Battle of Ulundi

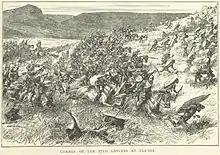
The 17th Lancers charge the Zulus (illustration)

Charges were made by the Zulus, in an attempt to get within close range, but they could not prevail against the British fire. There were a number of casualties within the square to Zulu marksmen, but the British firing did not waver and no warrior was able to get within 30 yards of the British ranks. The Zulu reserve force now rose and charged against the south-west corner of the square. Nine-pounders tore great chunks out of this body while the infantry opened fire. The speed of the charge made it seem as if the Zulu reserves would get close enough to engage in hand-to-hand combat but no warrior reached the British ranks. Chelmsford ordered the cavalry to mount, and the 17th Lancers, 1st King's Dragoon Guards, colonial cavalry, Native Horse and 2nd Natal Native Contingent charged the now fleeing Zulus. The Zulus fled towards the high ground with cavalry at their heels and shells falling ahead of them. The Lancers were checked at the Mbilane stream by the fire of a concealed party of Zulus, causing several casualties to the cavalrymen before they overcame the resistance. The pursuit continued until not a live Zulu remained on the Mahlabatini plain, with members of the Natal Native Horse, Natal Native Contingent and Wood's Irregulars killing the Zulu wounded, in revenge for similar Zulu actions at Isandlwana.